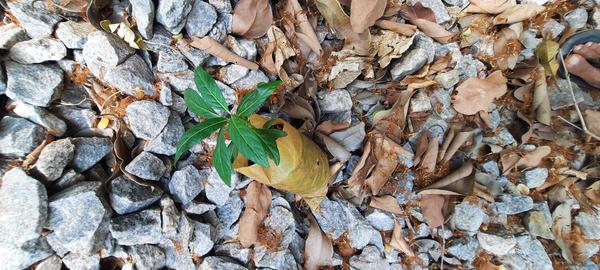
Plant: Henna